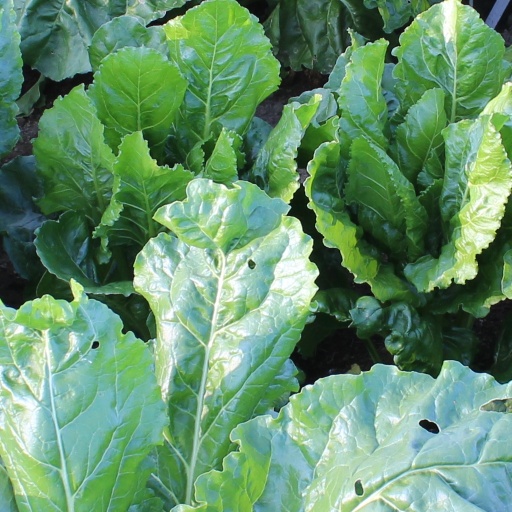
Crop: sugar beet